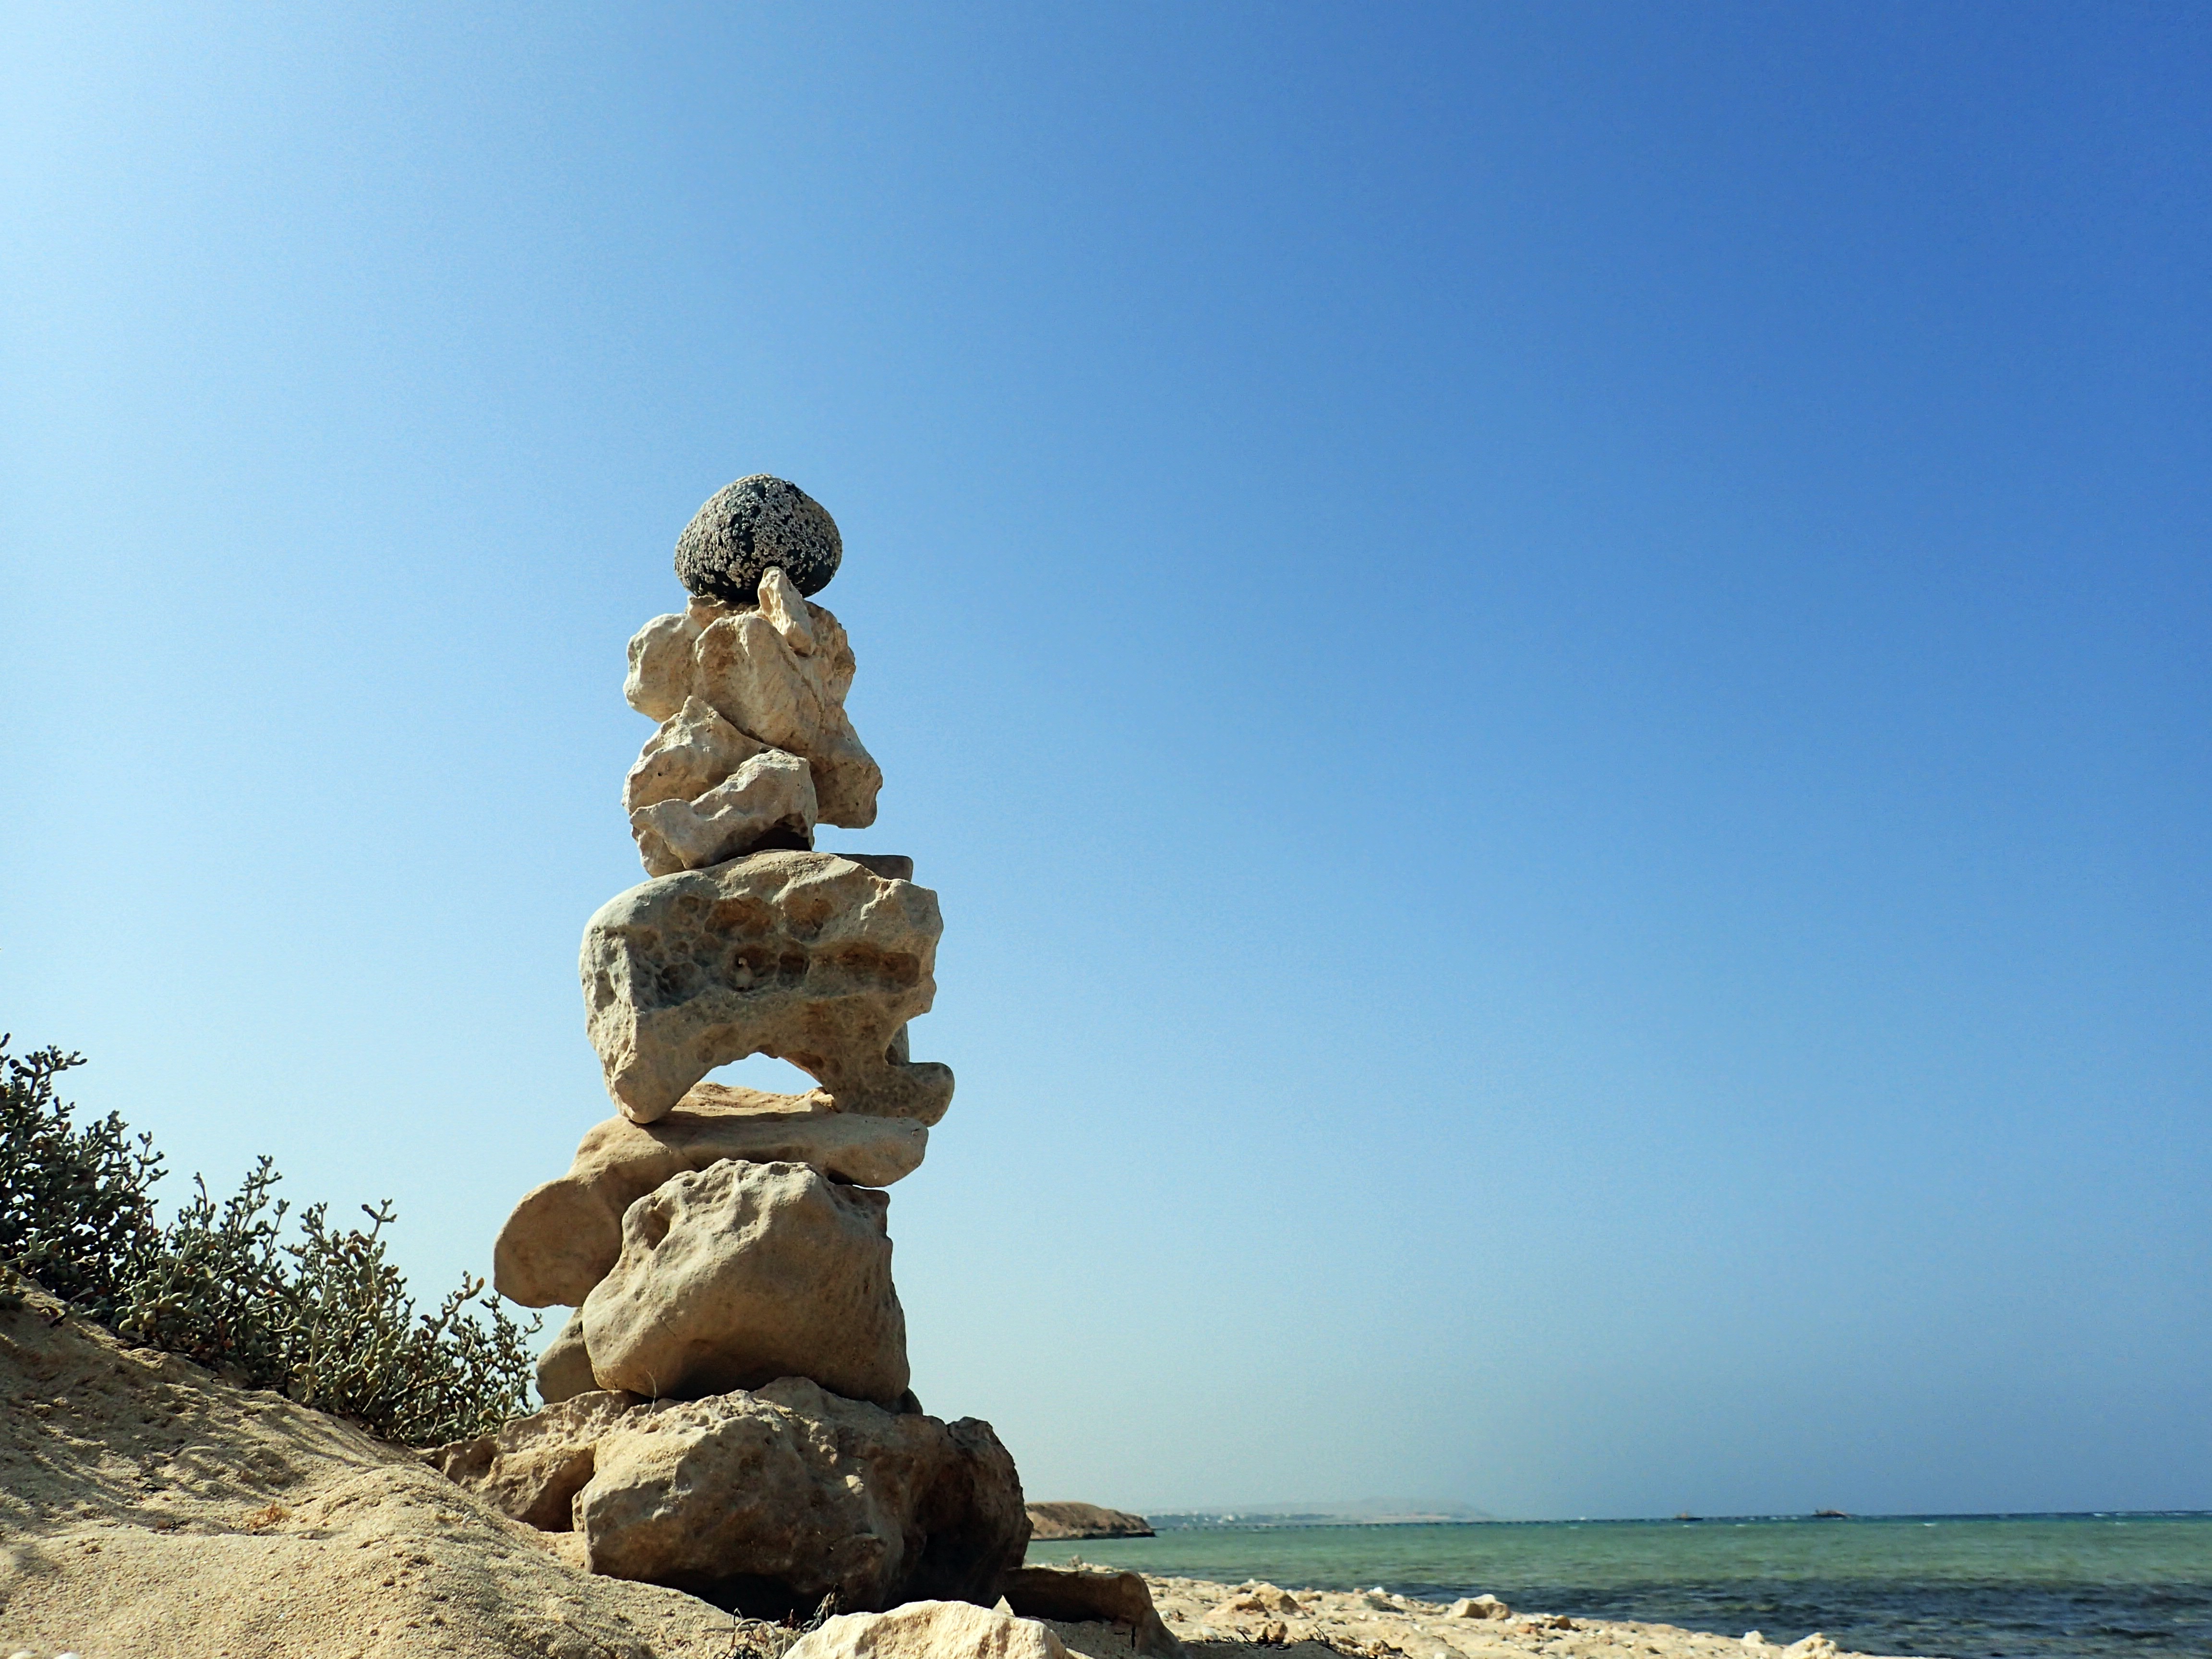
beach, sea, sand, rock, dune, monument, vacation, statue, tower, balance, rest, sculpture, stones, relaxation, meditation, temple, stacked, ancient history